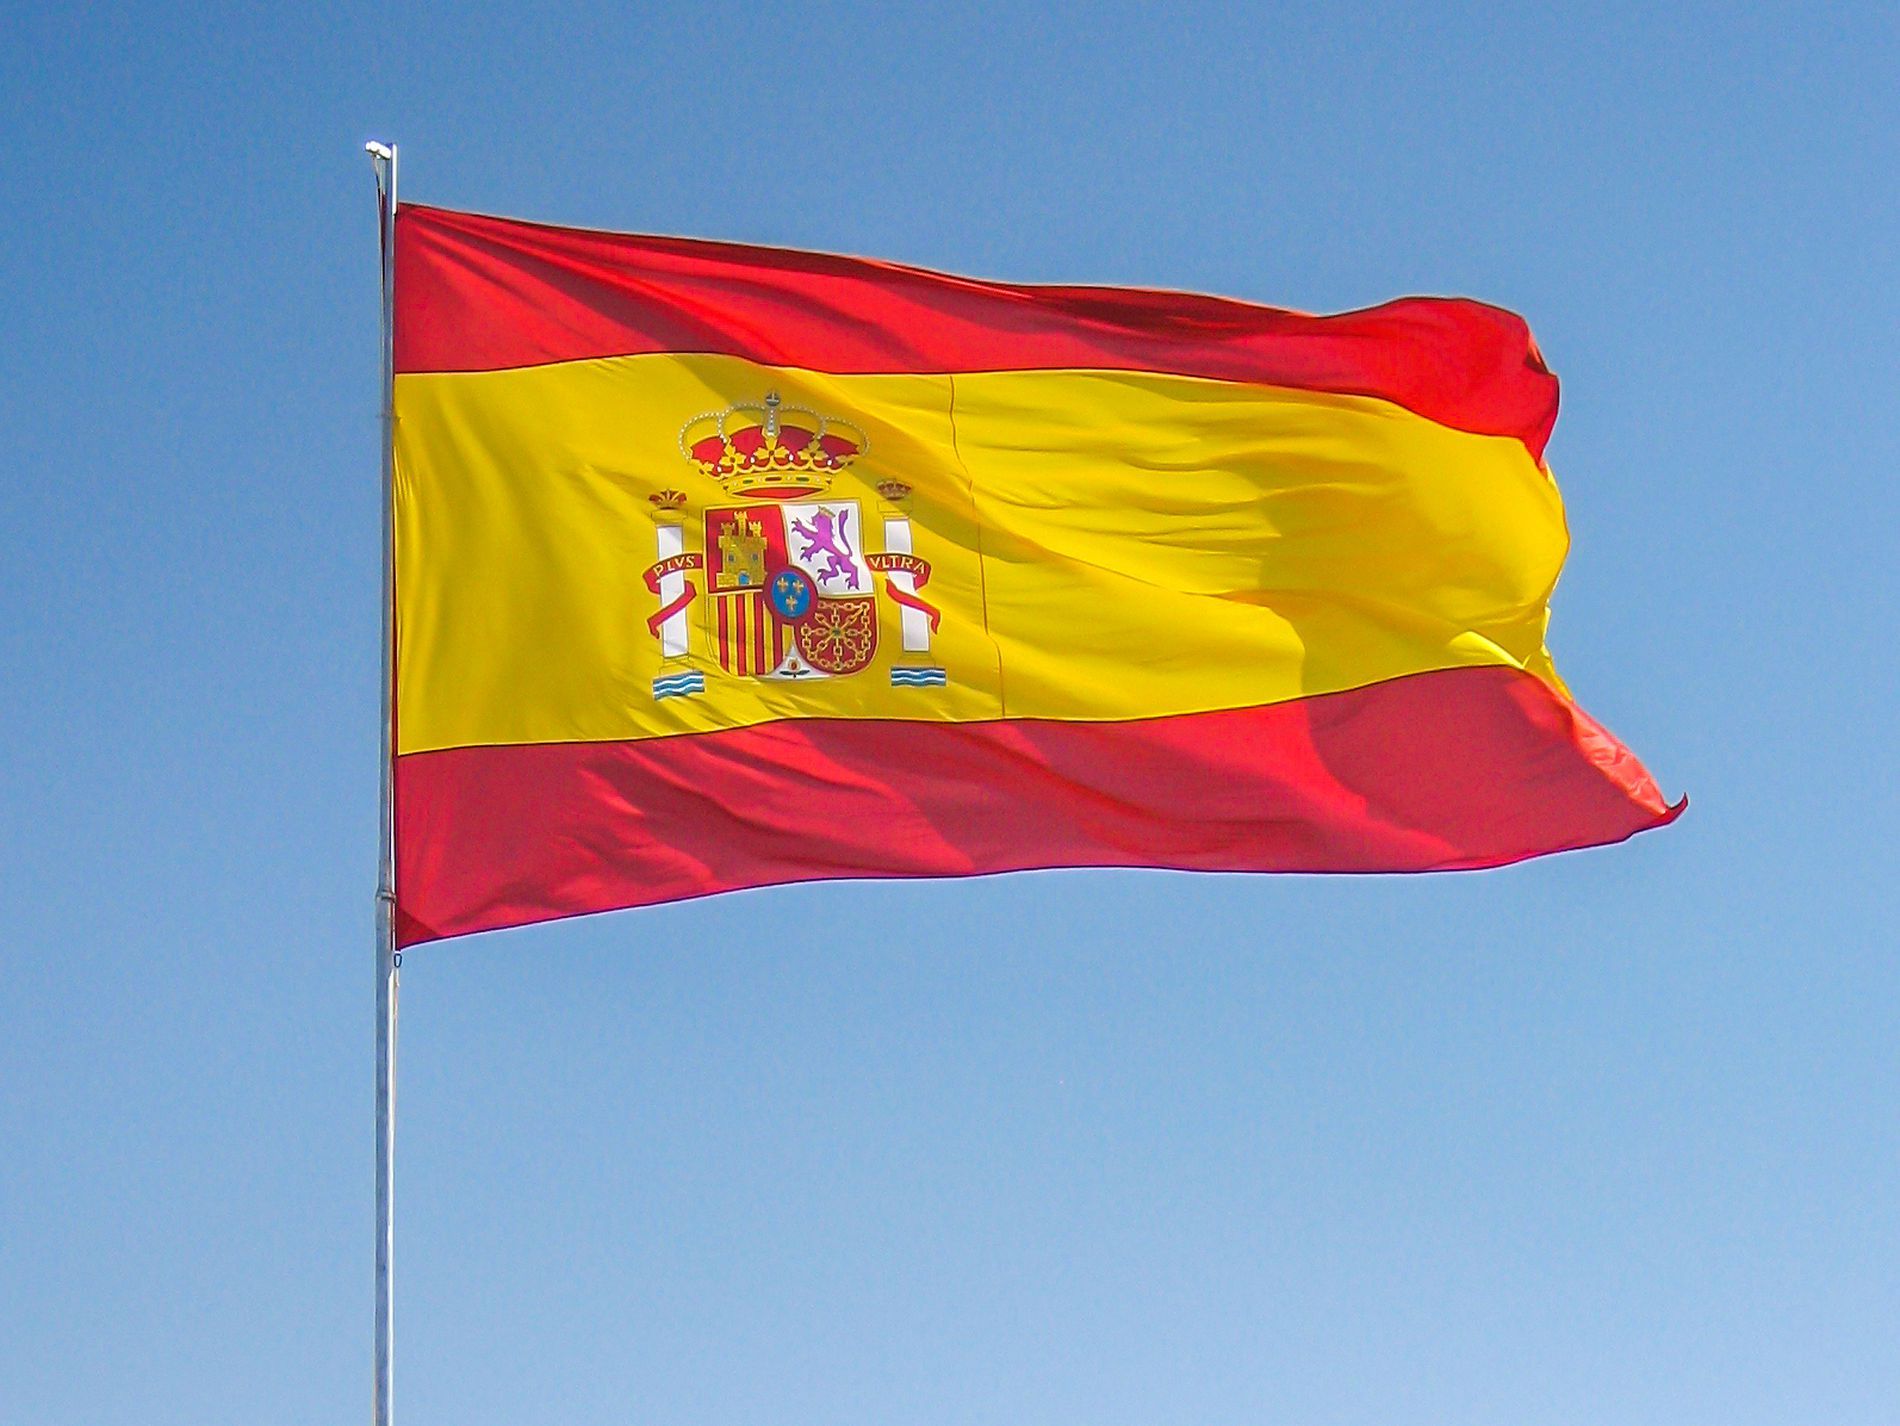
Spain's Flag.
A Spanish flag is raised on a pole and fluttering in the air, around it, the blue sky appears clear, and it seems to be a clear, sunny day.
A close up-angle shot. Captured in daylight, the clear blue sky enhances the colors of the flag, the motion appears on the flag to give the feeling of fresh air, the contrast in the color palette of the shot evokes the atmosphere of joy and a sense of pride and belonging.
Labels: Flag, Spain Flag, Sky, Flagpole
Camera: Canon Canon DIGITAL IXUS 50
Aperture: F6.3
Exposure: 1/500 sec
Focal length: 7.1 mm